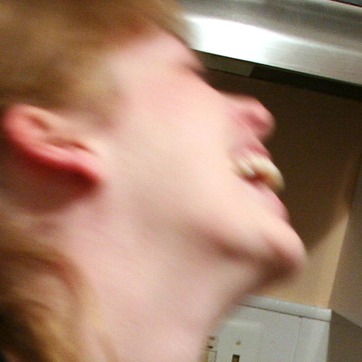
Material: skin